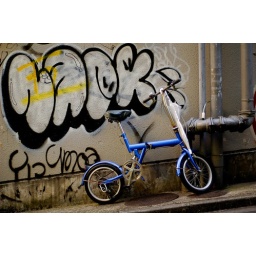
a blue bike is parked in front of a graffiti-ed wall.